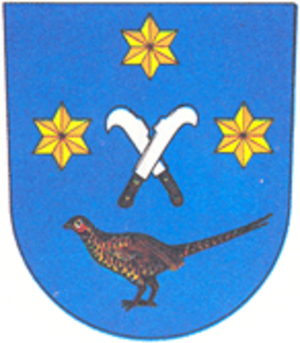
Horní Dunajovice est une commune du district de Znojmo, dans la région de Moravie-du-Sud, en République tchèque. Sa population s'élevait à 626 habitants en 2019.